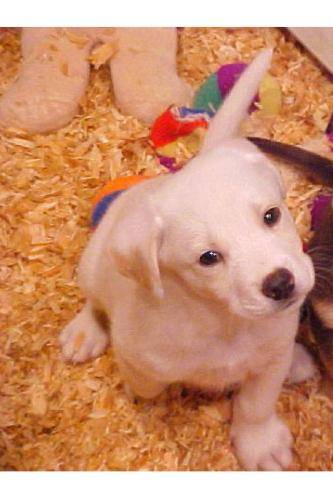
Label: dog